Yi Won

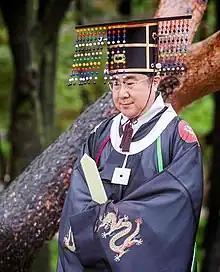
Yi in 2018

Yi Won (born Yi Sang-Hyeob; 23 September 1962) is a great-grandson of Gojong of Korea and one of several who claim to be current head of the House of Yi.